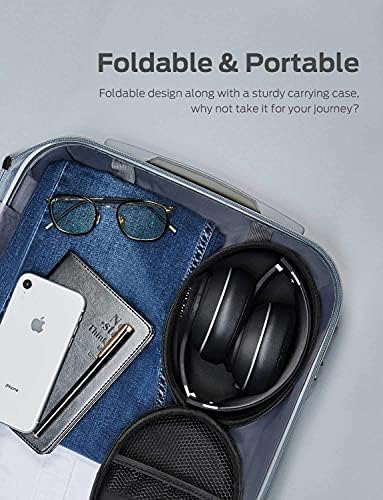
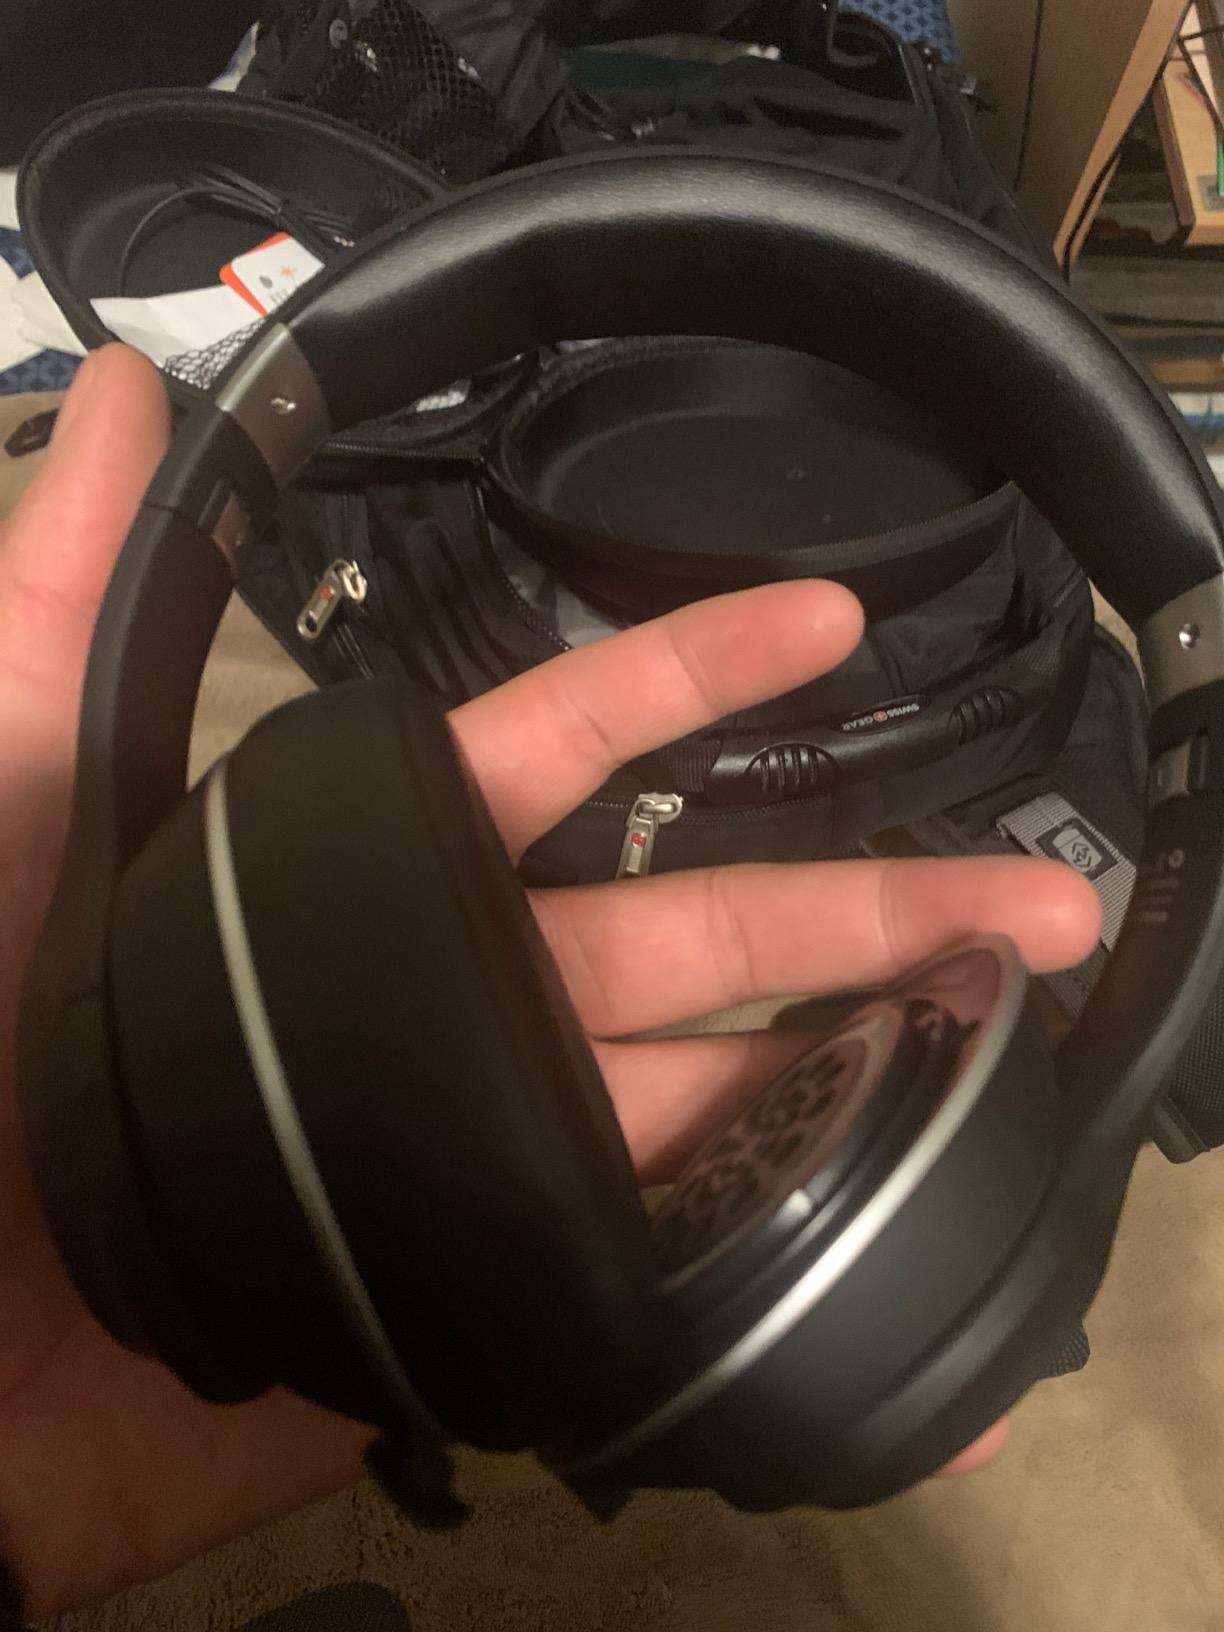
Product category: headphones
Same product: yes